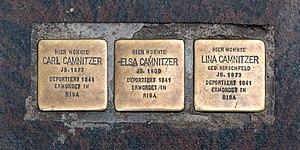
Le projet « Dernière adresse connue » est un mouvement civique né en Russie qui vise à commémorer les victimes des répressions politiques en Union soviétique. En mémoire des victimes, une plaque commémorative de la taille d'une carte postale est installée sur le mur du bâtiment de leur dernier domicile connu. Le principe du projet est formulé ainsi : « Un nom, une vie, un signe ».